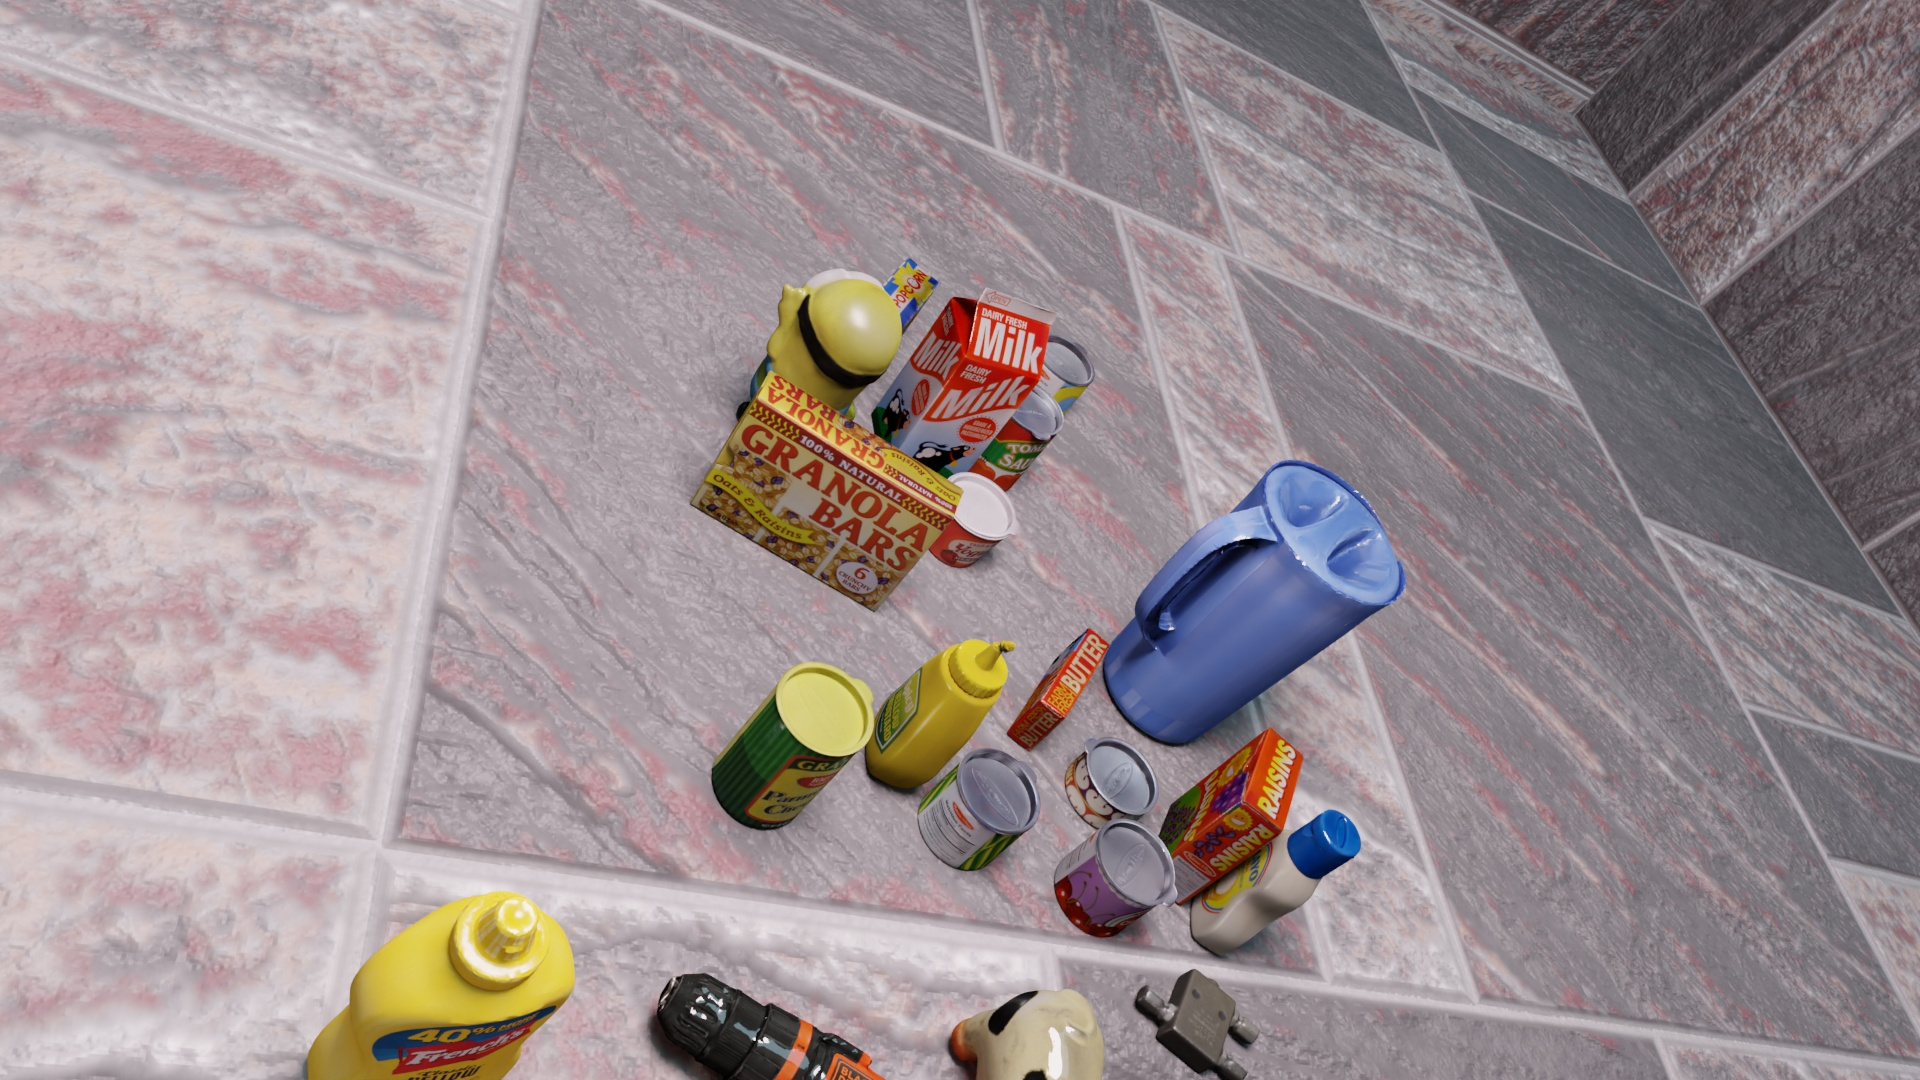
Question:
What are the eight normalized (x, y) image coordinates between 0 and 1 of the cuboid corners for the colorful box of granola bars featuring its natural ingredients? Your answer should be a list of normalized (x, y) image coordinates between 0 and 1 with bottom face first then top face, all counter-clockwise.
Answer: [(0.455208, 0.57037), (0.461979, 0.538889), (0.366667, 0.438889), (0.356771, 0.467593), (0.497396, 0.481481), (0.503125, 0.450926), (0.401042, 0.338889), (0.391667, 0.367593)]